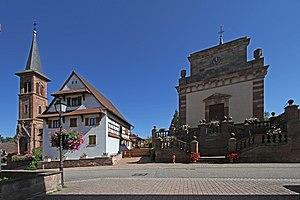
Église Saints-Philippe-et-Jacques de Climbach.